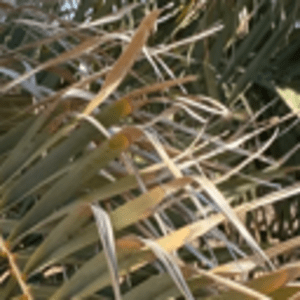
Label: Rachis Blight